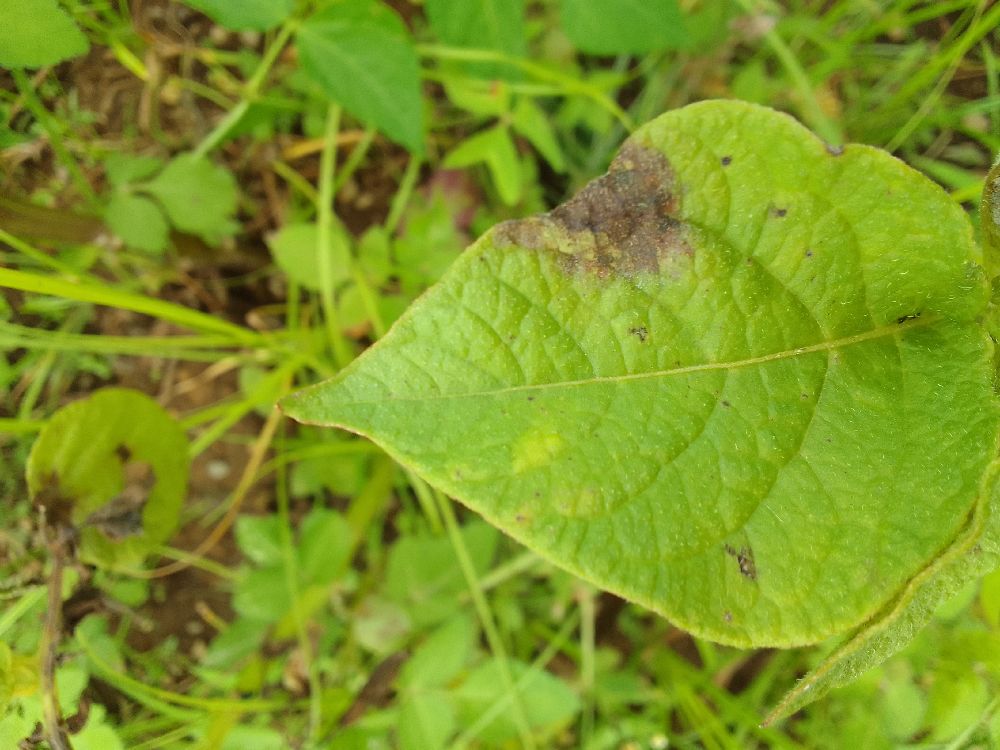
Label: Late blight